Jack Cohn

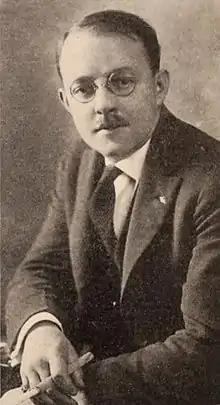

Jacob Cohn (October 27, 1889 – December 8, 1956) was an American film producer and executive, who was the co-founder of Columbia Pictures Corporation.